Ivan Linn

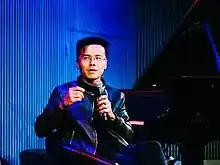
Linn in 2022

Ivan Linn is a Taiwanese-American entrepreneur, investor, and music programmer. He is known for his work in the music production of video games in the Final Fantasy and Kingdom Hearts series. He is also appointed the music director and Chief Conductor of the Assassin's Creed Symphony World Tour. Linn is the founder of open source AI music platform Wavv. Linn is a member of the National Arts and Sciences Recording Academy and ASCAP.